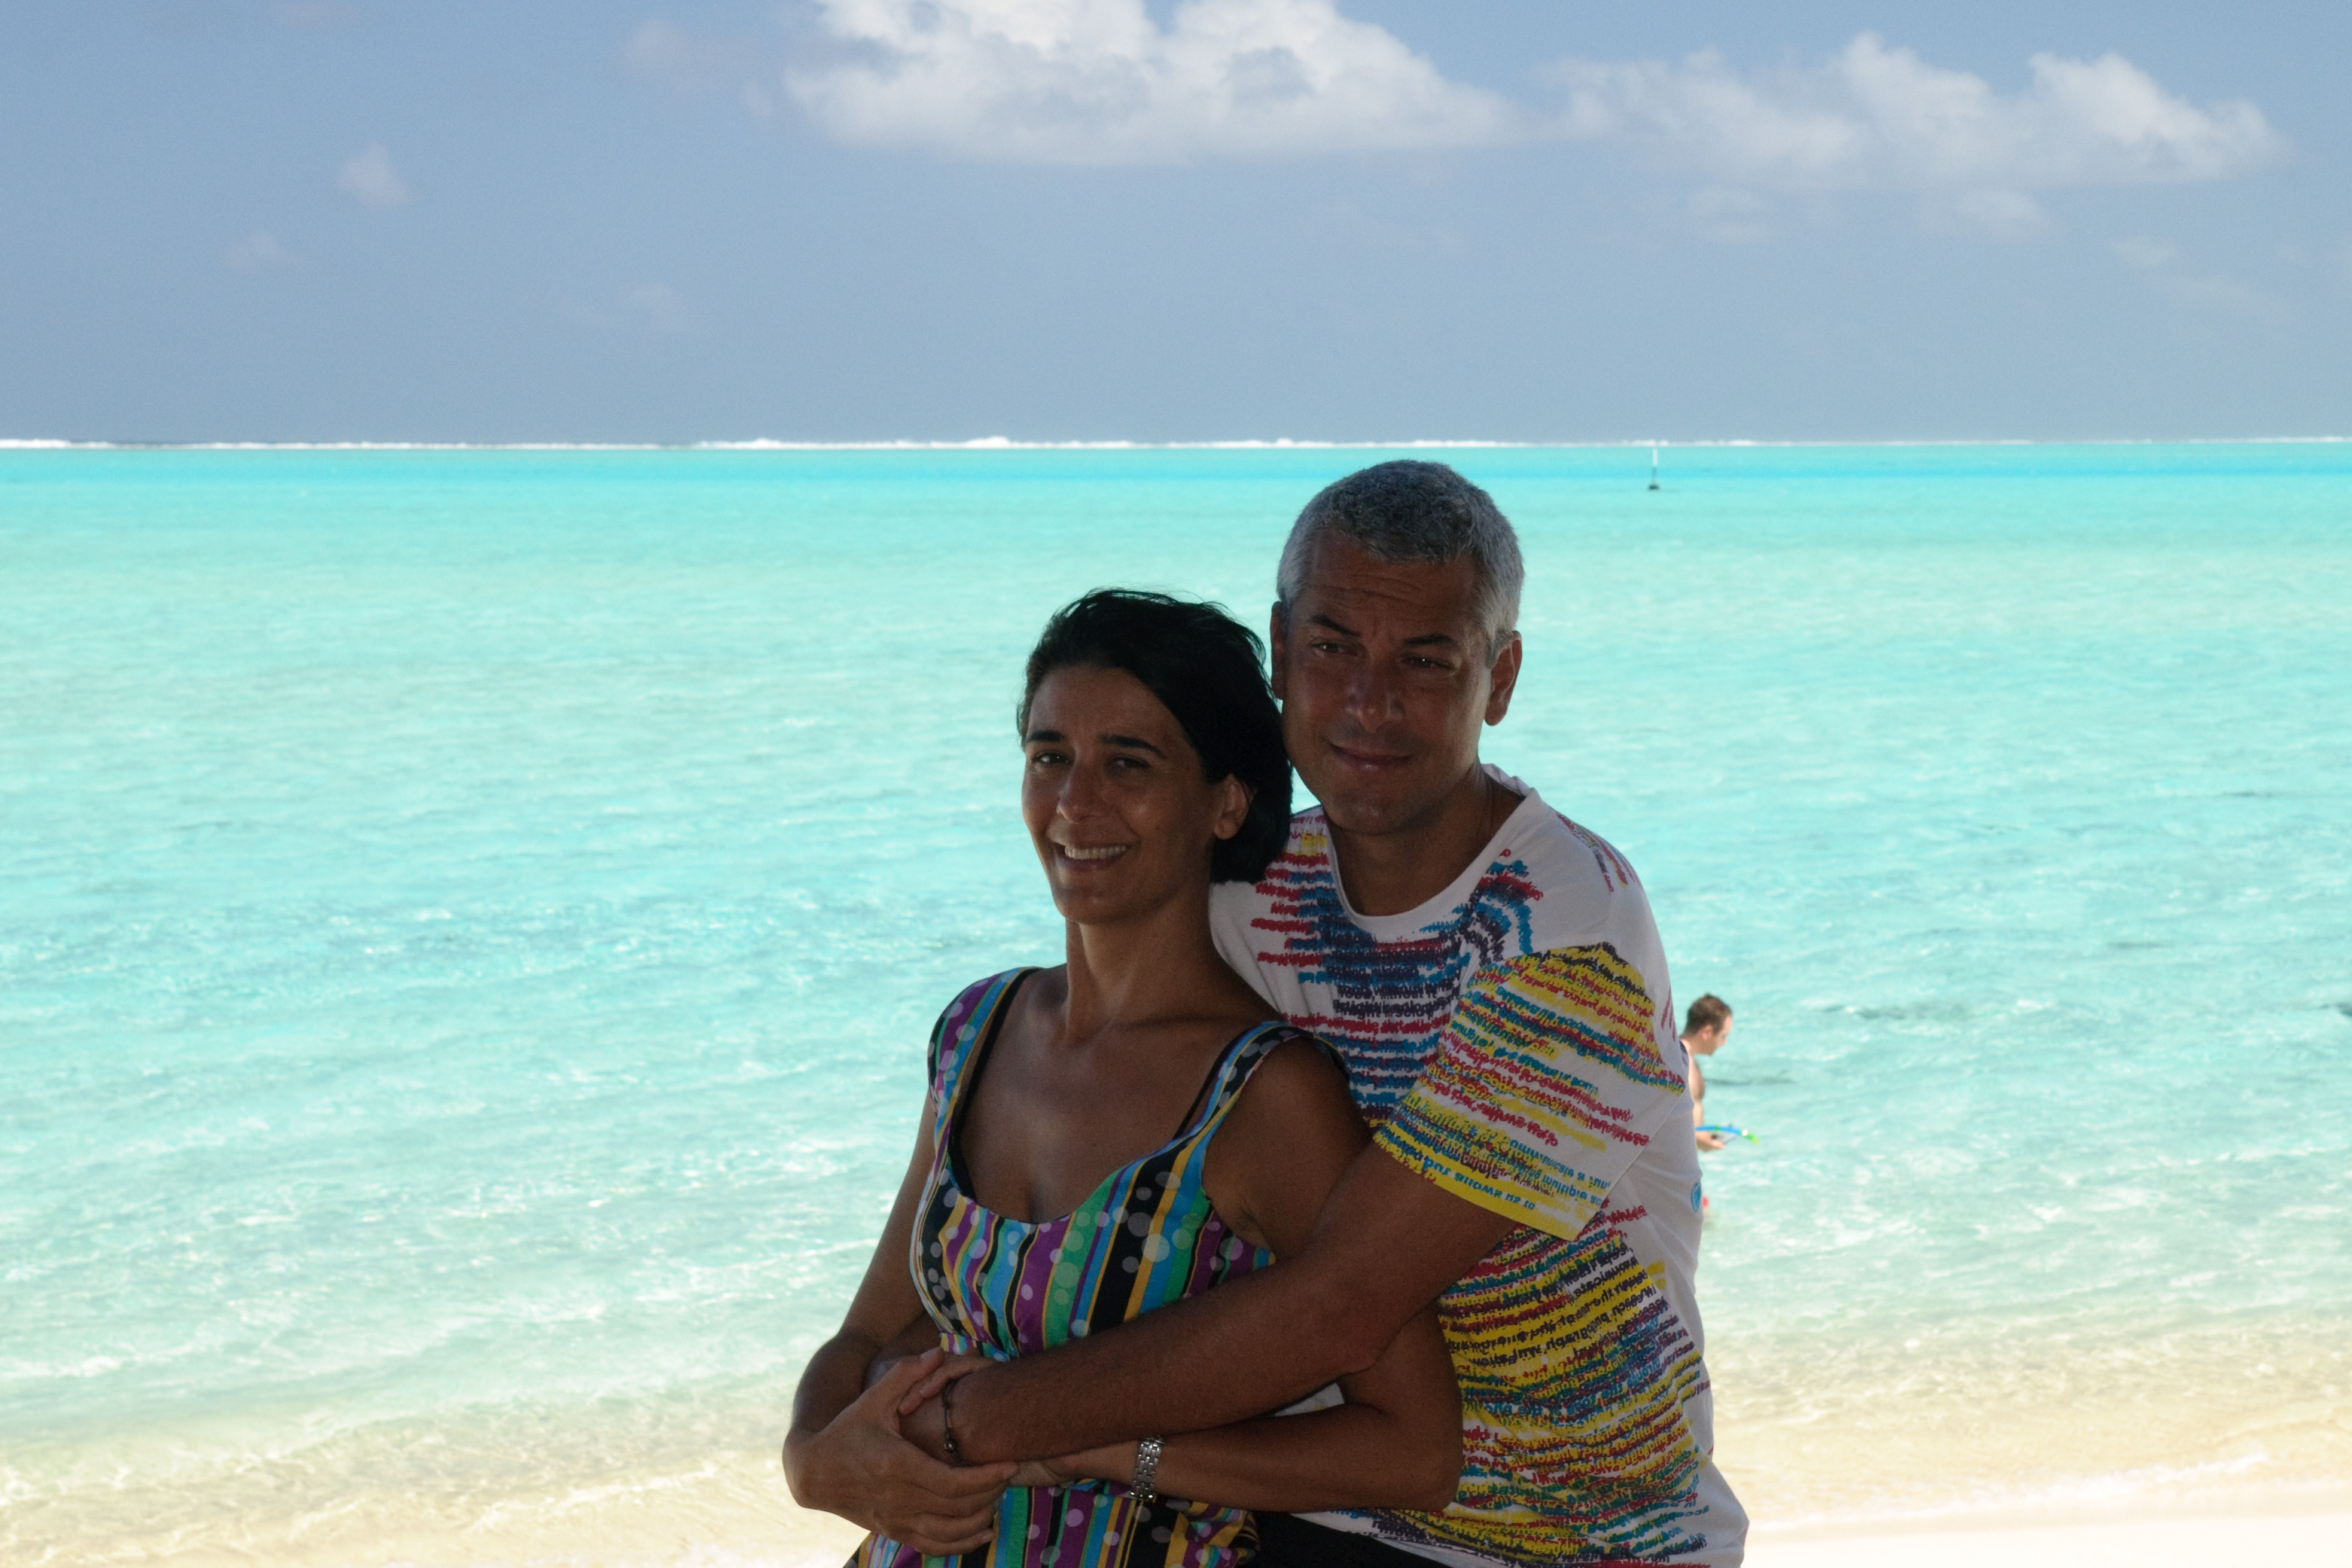
beach, sea, coast, sand, ocean, people, vacation, bay, nikon, caribbean, cape, d300, polinesia